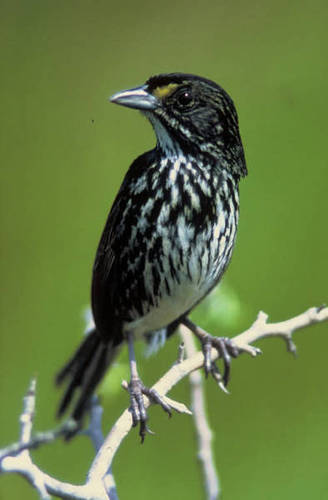
this is a black and white bird with a small straight beak.
this bird has a black back, a white belly with black streaks, and a black head with some white spotting.
the bird has a very light yellow colored abdomen and breast area with a lot of black streaks on its breast and throat.
this bird has a speckled belly and breast with a short pointy bill.
this black bird has white stripes going down its breast and belly and a white abdomen.
this is a small bird with a small grey beak, a yellow superciliary patch, and a mixture of black and white feathers on it's body.
the bird has a thin bill that is small and black and a black and white belly.
a small bird with a black ahead and wings and white belly and with black stripes.
this bird is black with white and has a very short beak.
this bird has wings that are black and has a white belly
Species: Seaside Sparrow